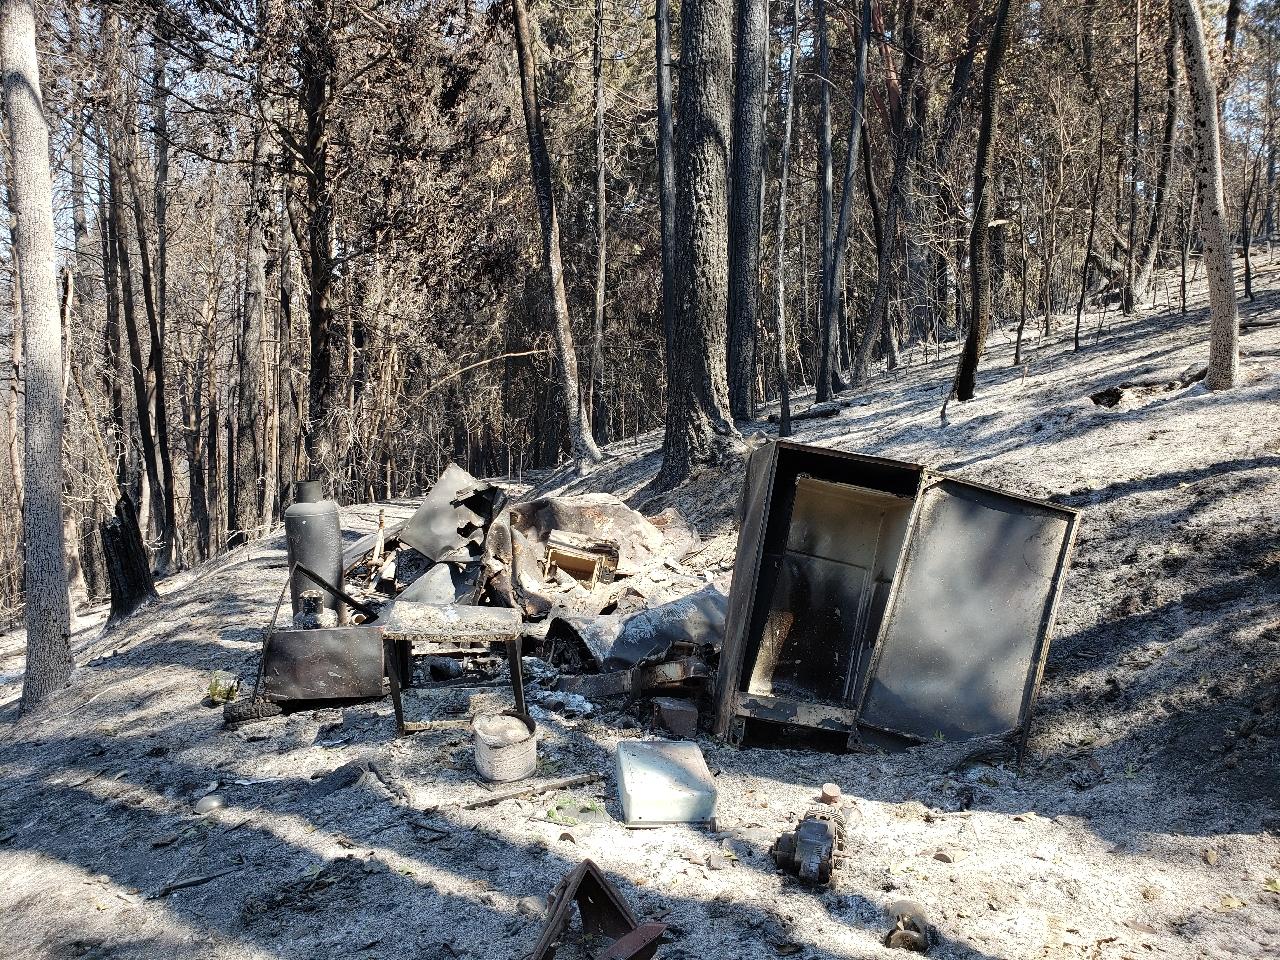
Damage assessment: destroyed